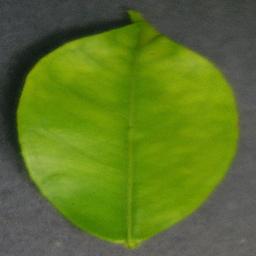
Label: Orange___Haunglongbing_(Citrus_greening)